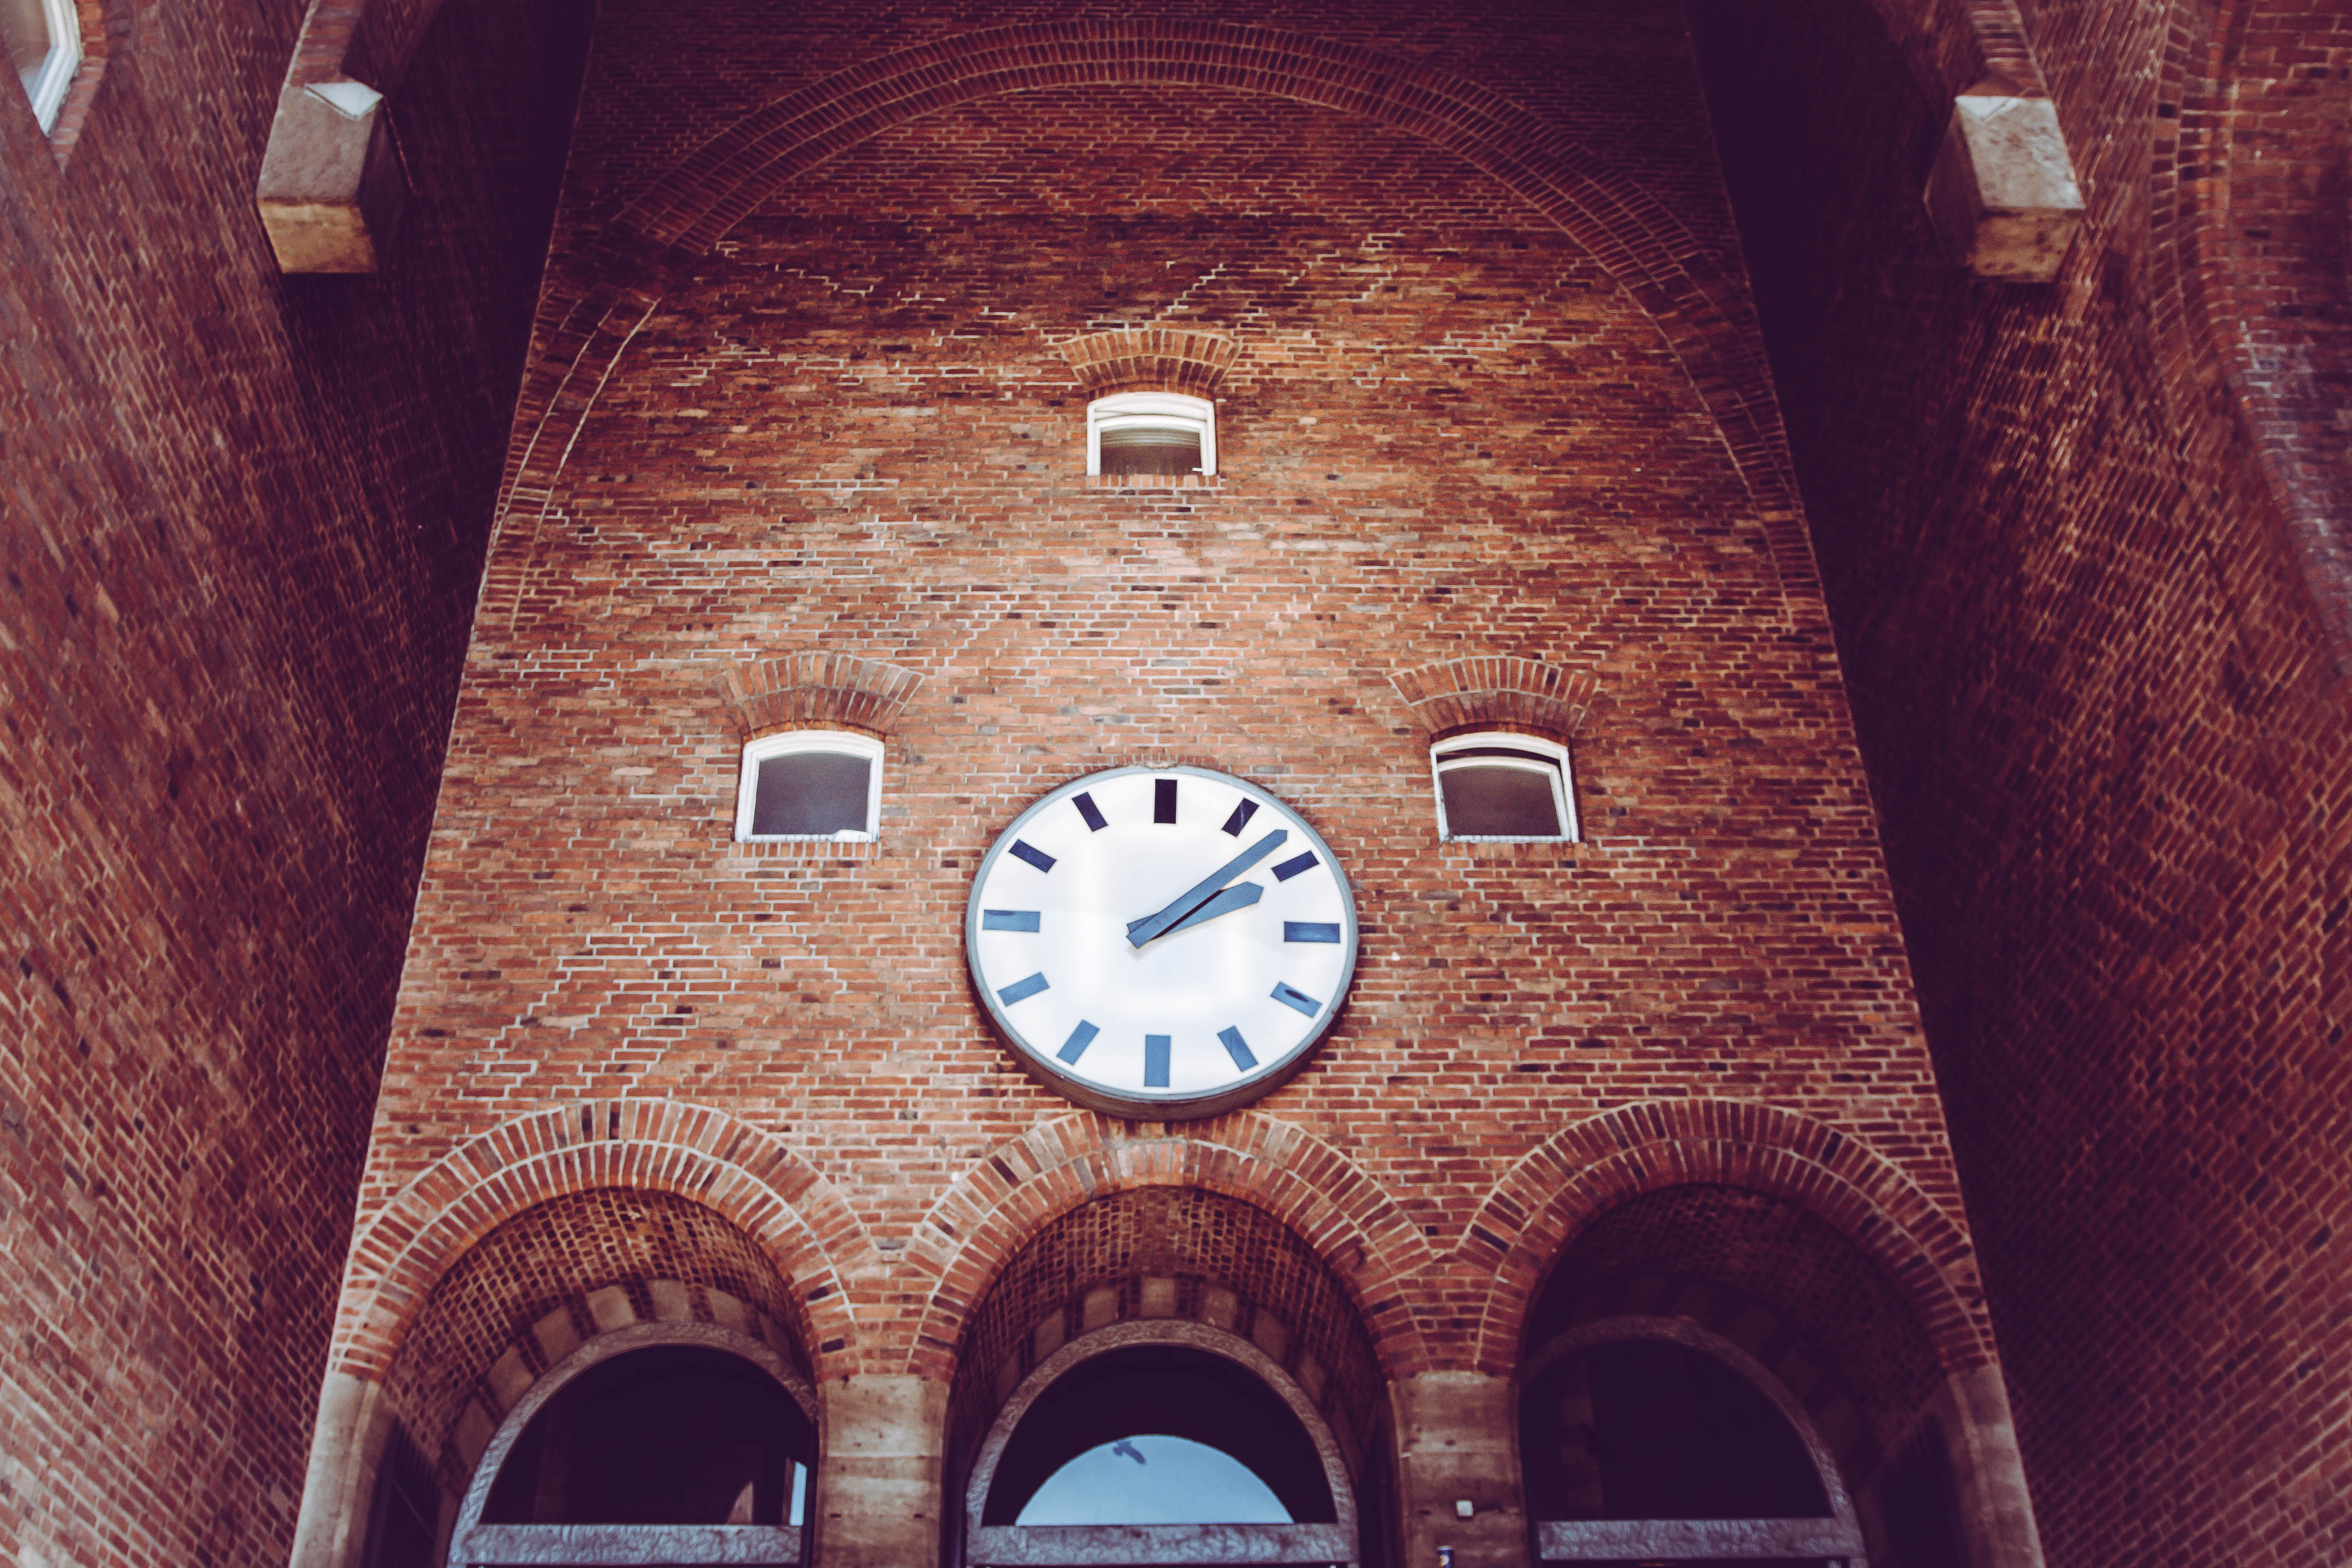
architecture, house, clock, time, building, wall, arch, facade, church, chapel, place of worship, temple, synagogue, shape, ancient history